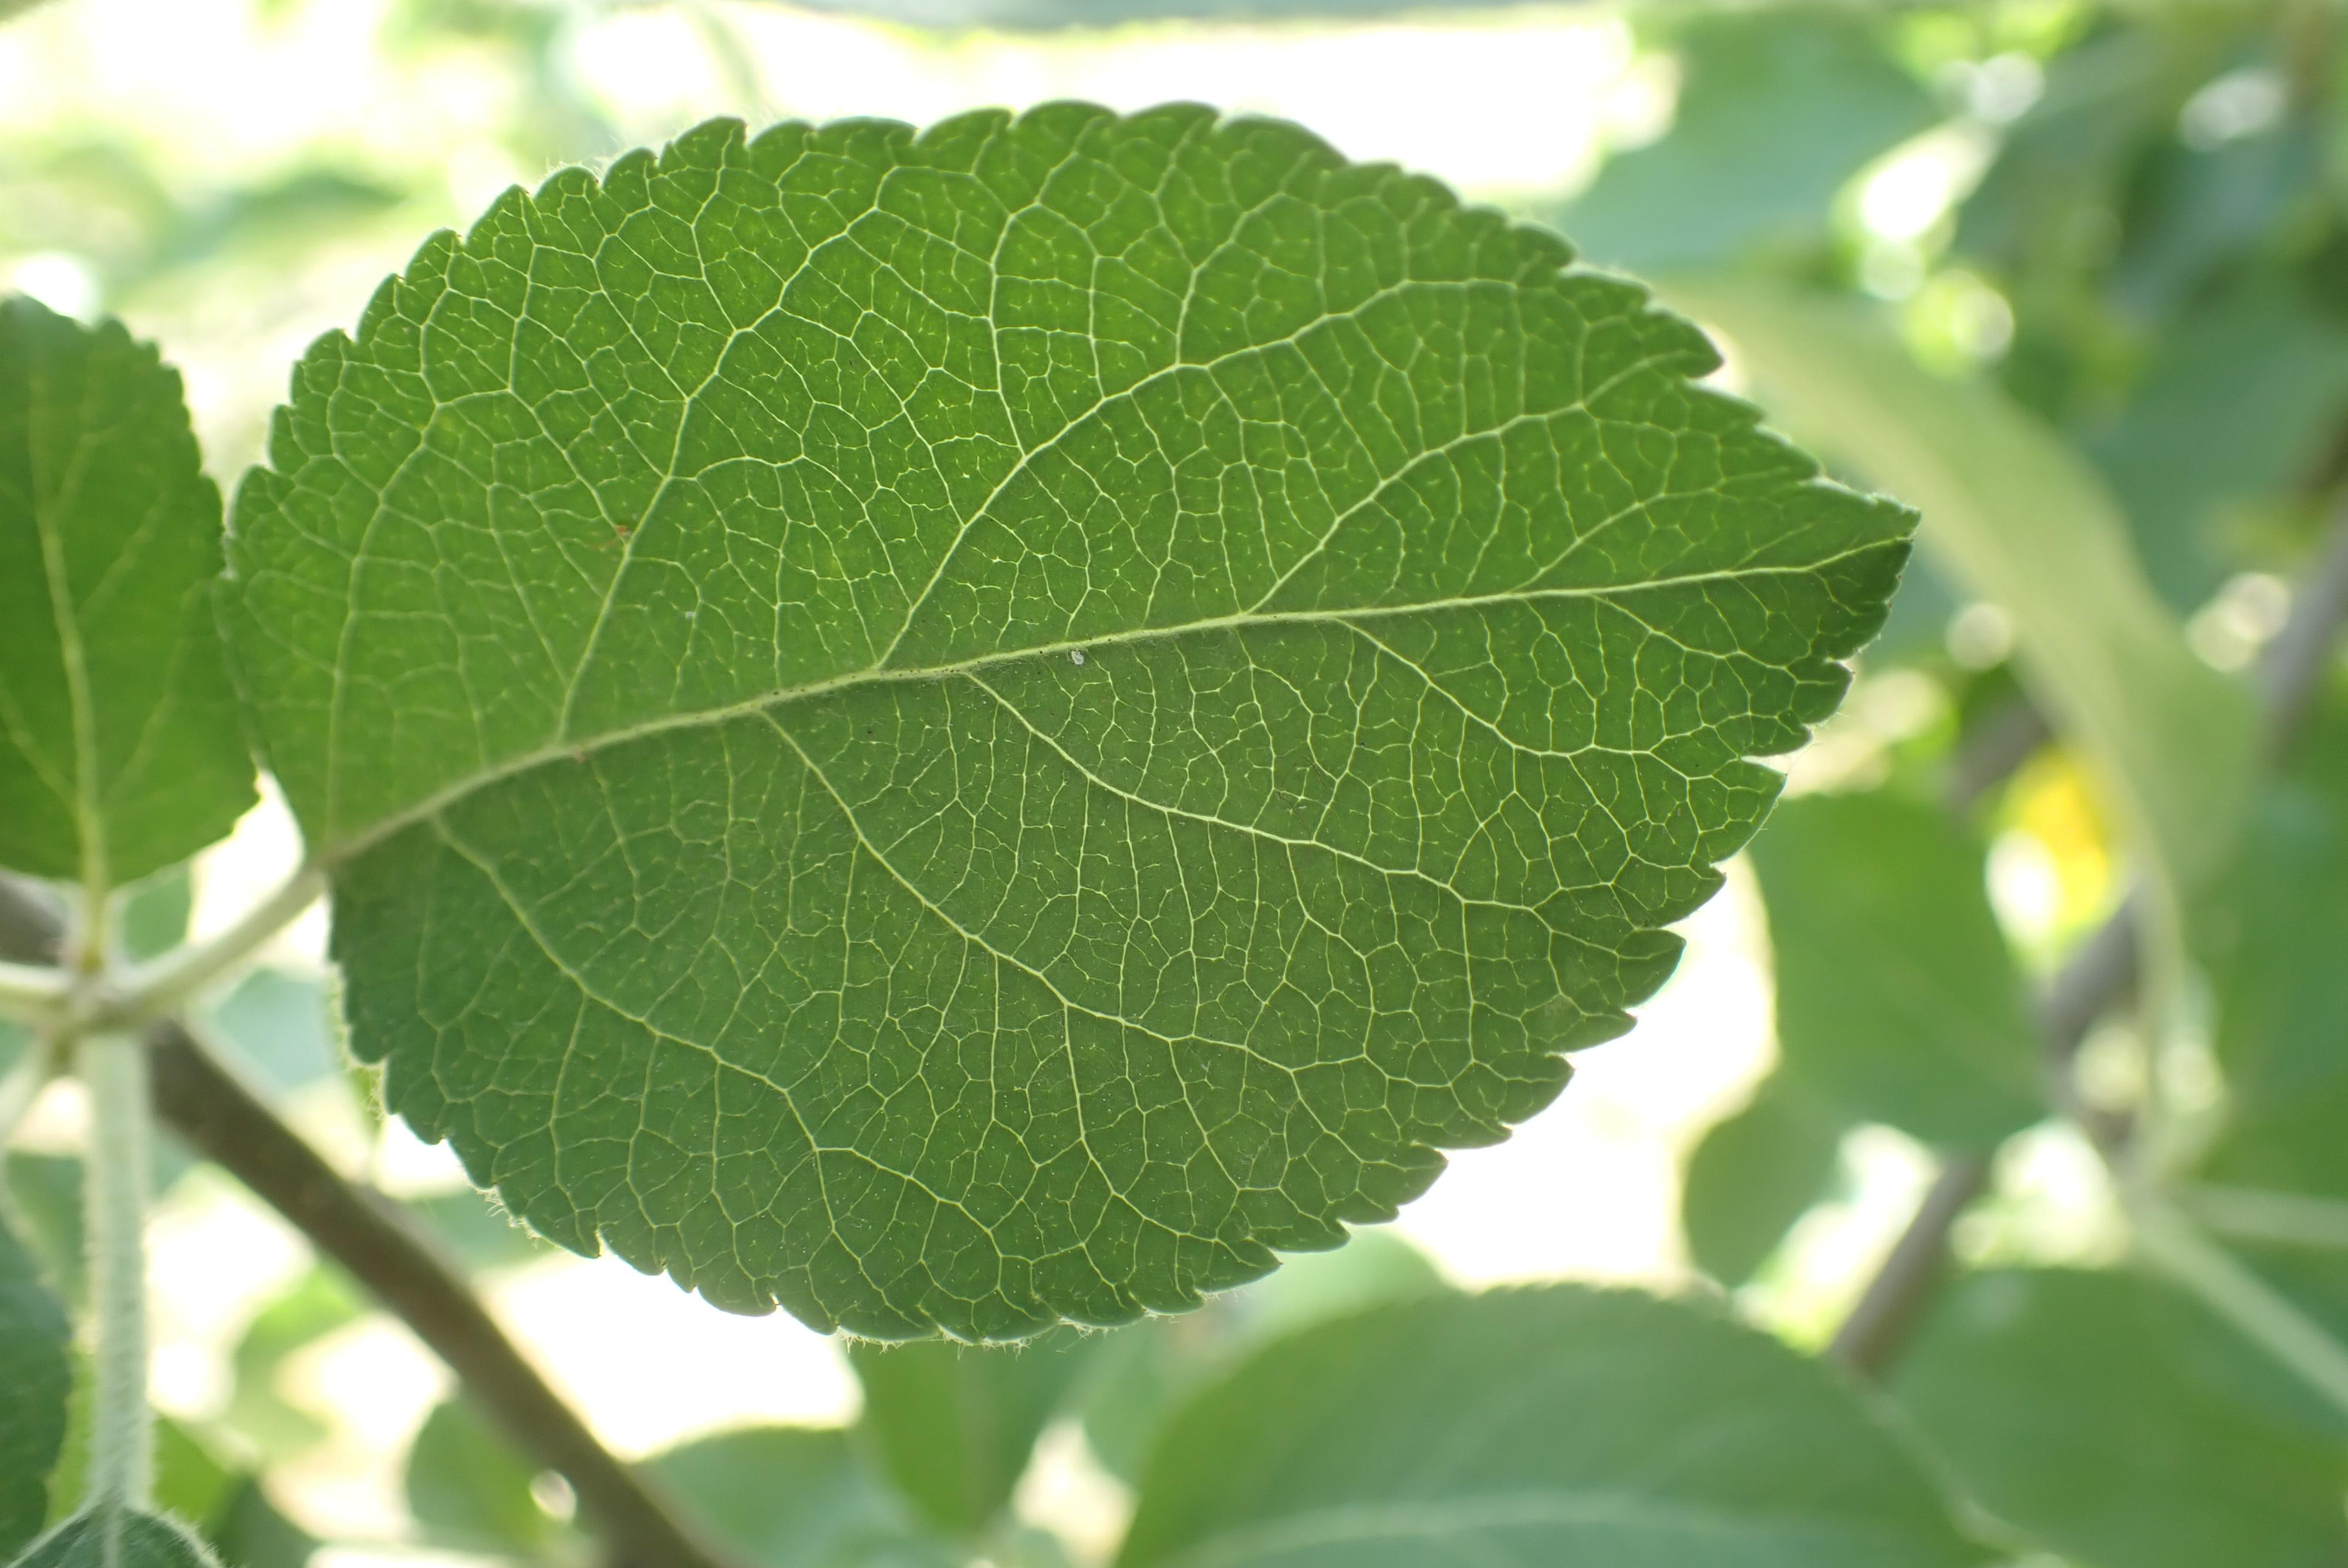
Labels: healthy